Bernardino de Sahagún

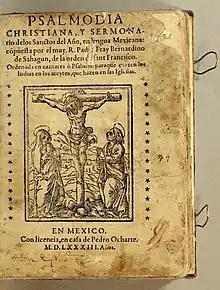
Title page, Psalmodia Christiana, 1583

In addition to teaching, Sahagún spent several extended periods outside of Mexico City, including in Tlalmanalco (1530–32); Xochimilco (1535), where he is known to have performed a marriage; Tepepulco (1559–61), Huexotzinco, and also evangelized, led religious services, and provided religious instruction. He was first and foremost a missionary, whose goal was to bring the peoples of the New World to the Catholic faith. He spent much time with the indigenous people in remote rural villages, as a Catholic priest, teacher, and missionary.